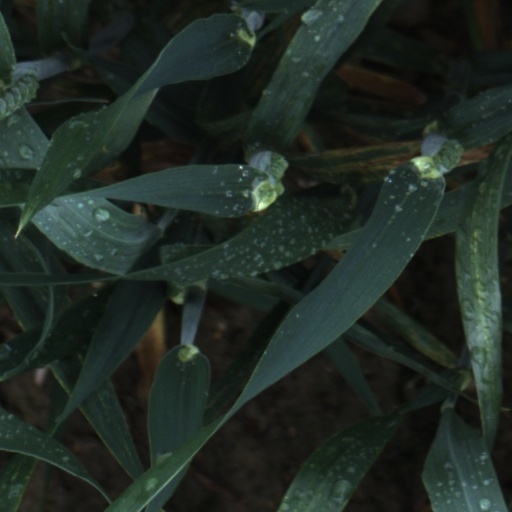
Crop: wheat